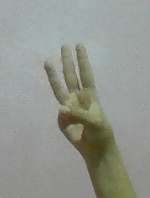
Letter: thaa